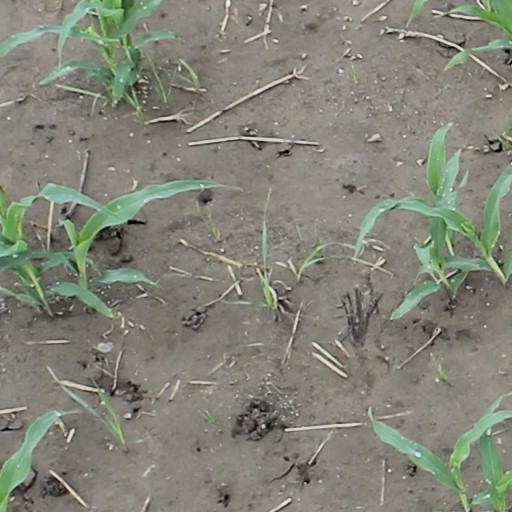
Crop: maize; corn